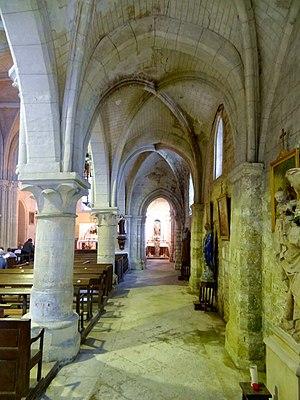
Intérieur de l'église - voir titre.
L'église Saint-Denis est une église catholique paroissiale située à Ver-sur-Launette, dans l'Oise. Son architecture fait preuve d'un certain raffinement, qui témoigne de l'influence du chantier de la cathédrale Notre-Dame de Senlis et de l'inspiration de la cathédrale Notre-Dame de Paris, et reflète les principaux jalons du développement du style gothique. L'édifice se compose d'un vaisseau central de cinq travées, se terminant par un chevet plat éclairé par un triplet, et de deux bas-côtés, qui laissent libre la dernière travée du chœur. Le clocher s'élève au-dessus de l'avant-dernière travée du bas-côté sud, qui abrite de remarquables chapiteaux. Cette travée, ainsi que celle qui lui fait suite à l'est, représentent les parties les plus anciennes de l'église, et datent des années 1160 / 1170. Elles constituaient vraisemblablement le chœur de l'église qui existe à cette époque. Vers 1220, l'église est en grande partie reconstruite, et c'est de cette époque que datent le vaisseau central et les trois premières travées du bas-côté sud. Le chœur montre des frappantes similitudes avec Borest et Ermenonville.